José Berríos

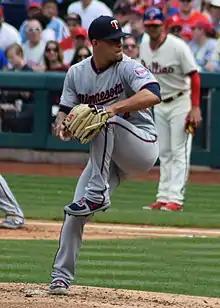
Berríos with the Minnesota Twins in 2019

José Orlando Berríos (born May 27, 1994), nicknamed "La Makina" (Spanish for "The Machine"), is a Puerto Rican professional baseball pitcher for the Toronto Blue Jays of Major League Baseball (MLB). He previously played for the Minnesota Twins, who selected him in the first round of the 2012 Major League Baseball draft.